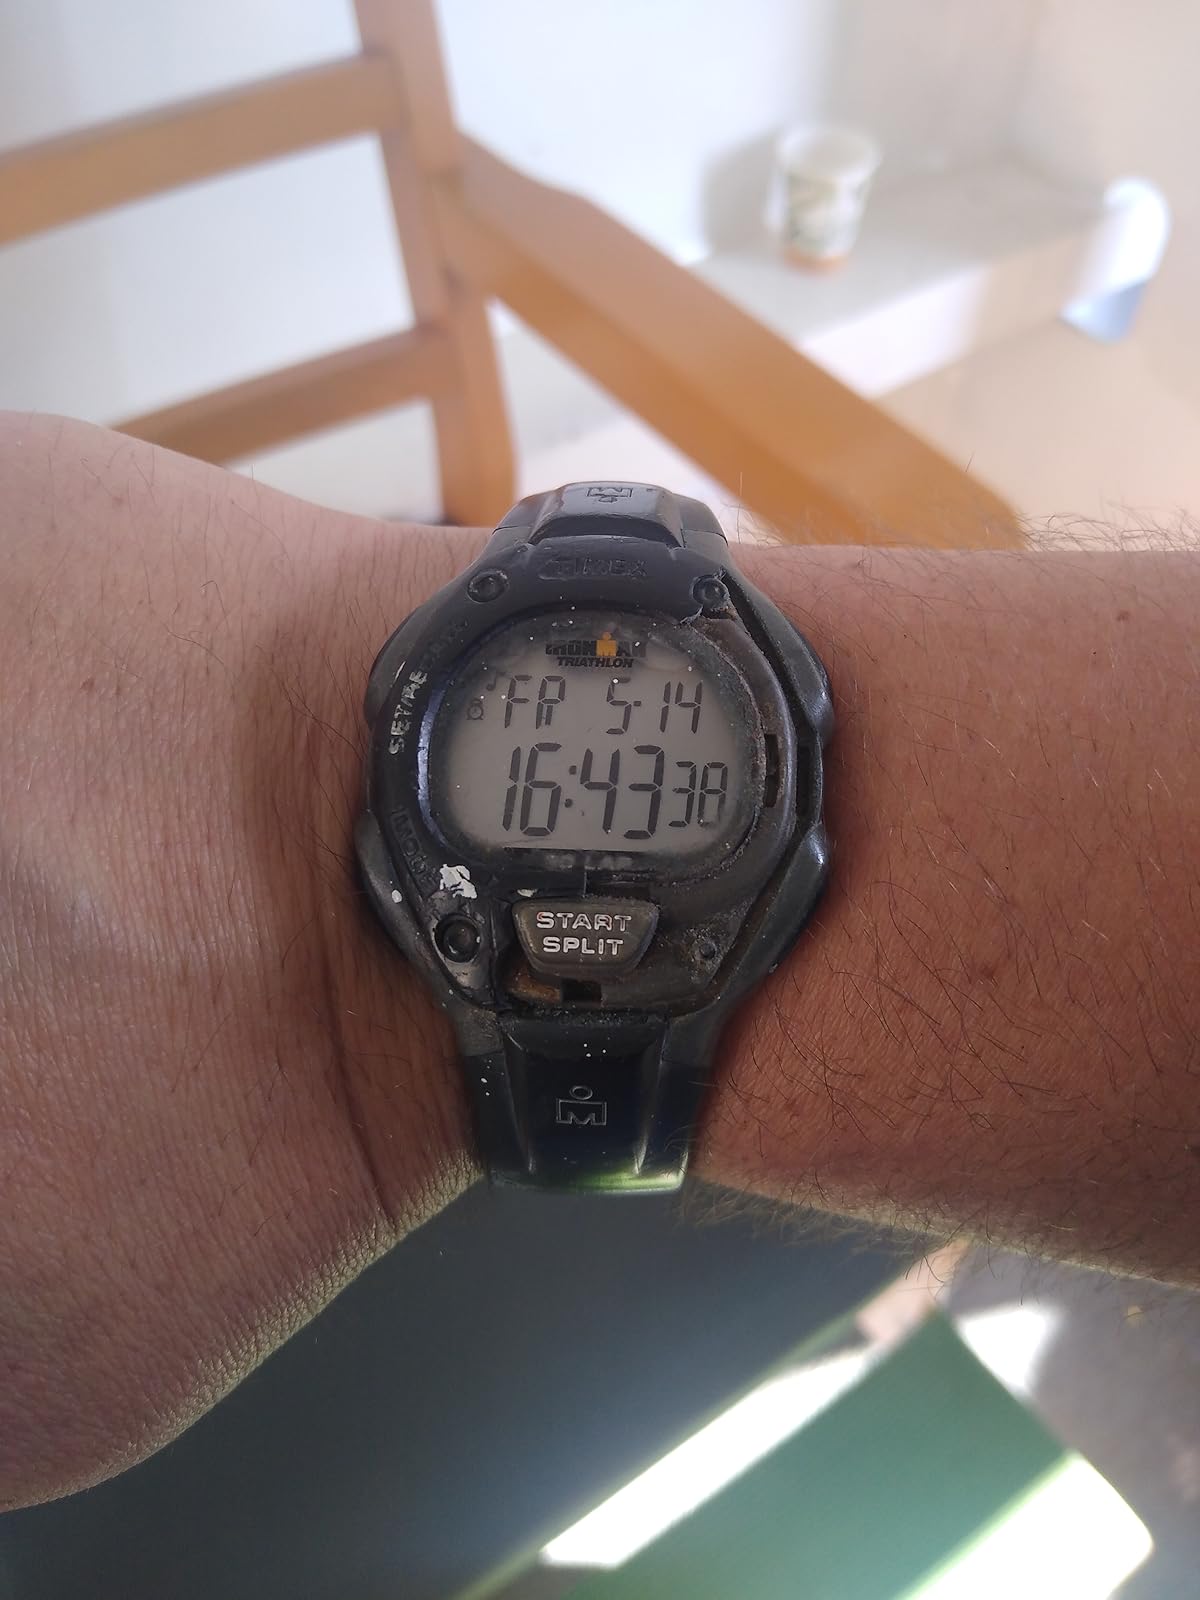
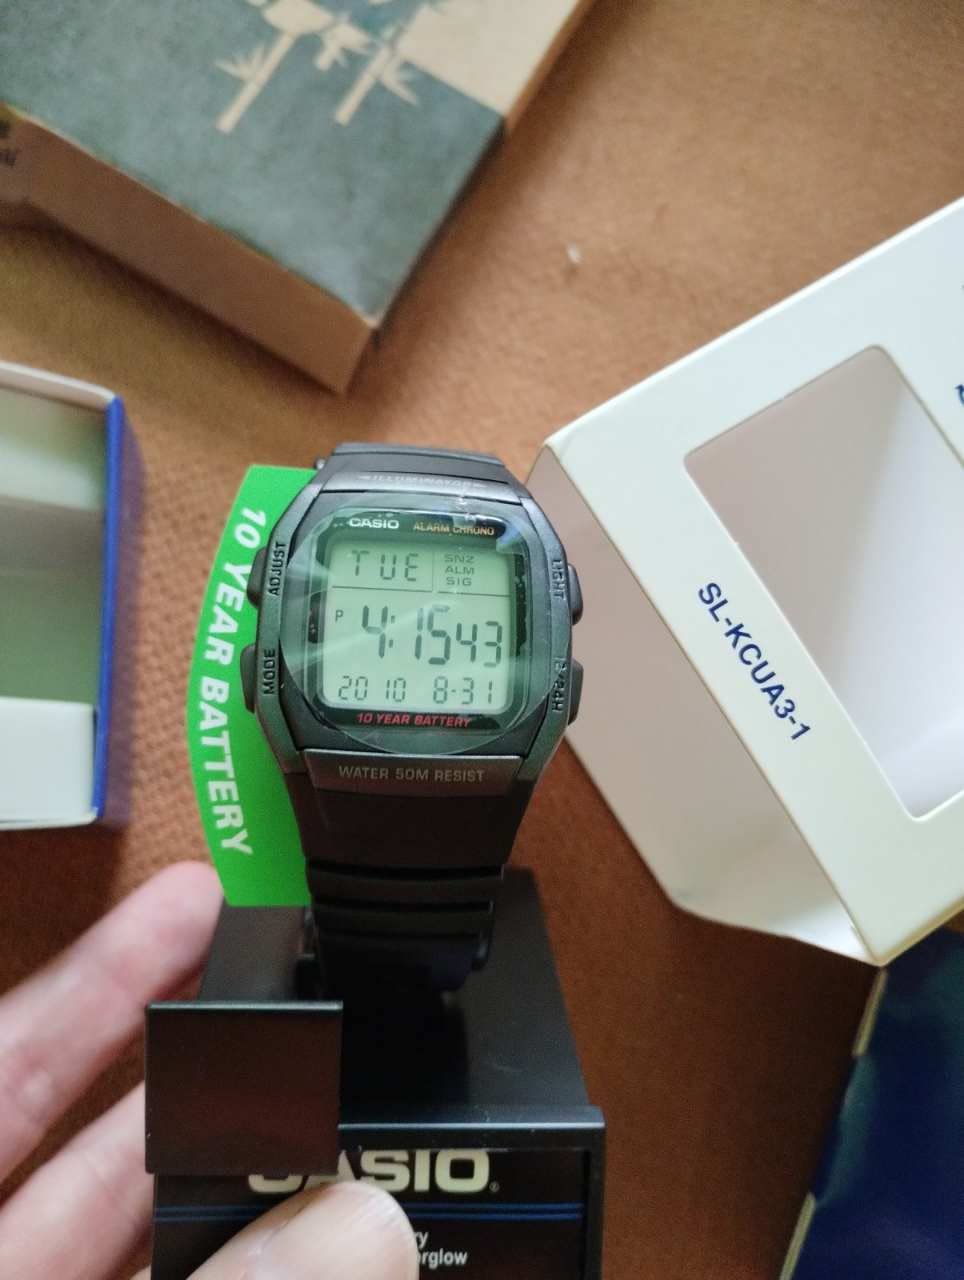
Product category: accessories_watch
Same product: no